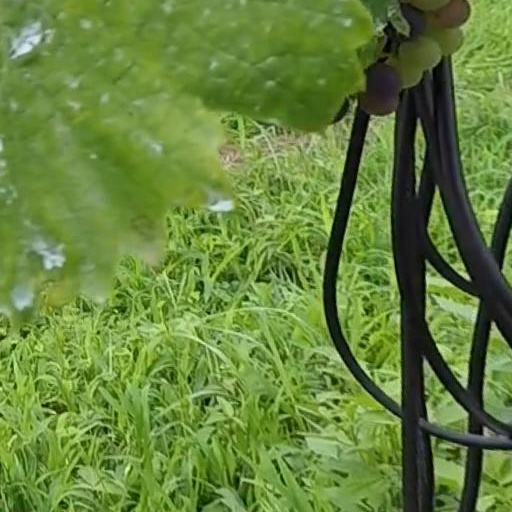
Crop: grape